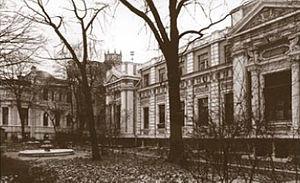
Mikhaïl Abramovitch Morozov, né le 7 août 1870 à Moscou et mort le 12 octobre 1903 à Moscou, est un entrepreneur russe, membre de la dynastie des Morozov, qui fut mécène et collectionneur d'art. C'était le frère aîné du collectionneur Ivan Morozov et l'époux de la mécène et mémorialiste Margarita Morozova.